Enrique Molina Garmendia

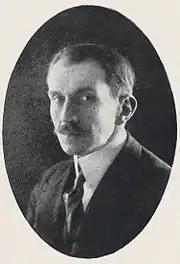
Enrique Molina Garmendia

Enrique Molina Garmendia (August 4, 1871, La Serena, Chile – March 8, 1964, Concepción, Chile) was a Chilean educator and philosopher who promoted and aided in the development of the decentralization of education in Chile. His greatest achievement was founding the Universidad de Concepción (University of Concepción), the third oldest university in Chile and the first to be located outside the capital Santiago. Garmendia is considered the most distinguished pedagogue of his time, as well as one of the most influential Chilean philosophers.